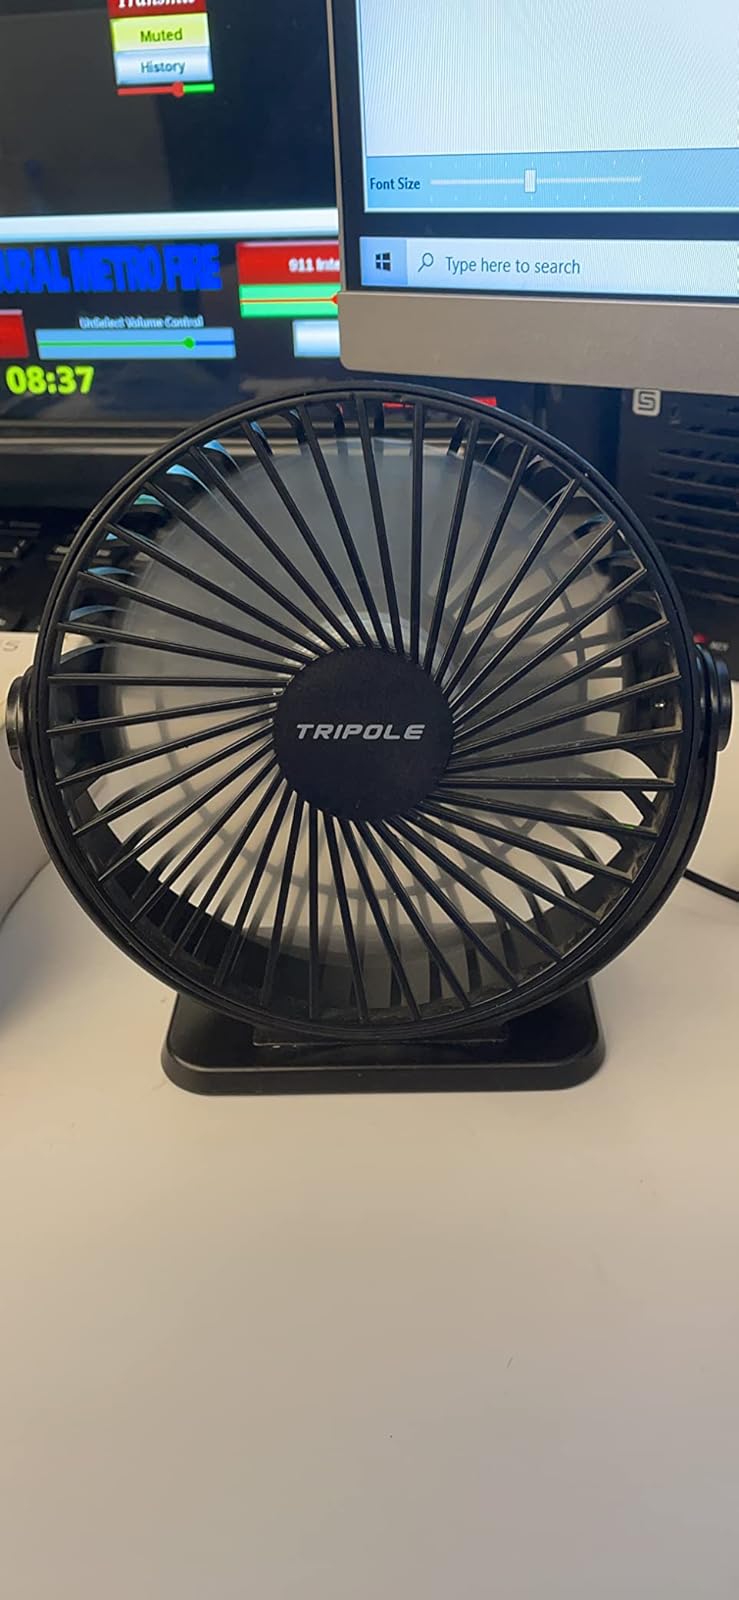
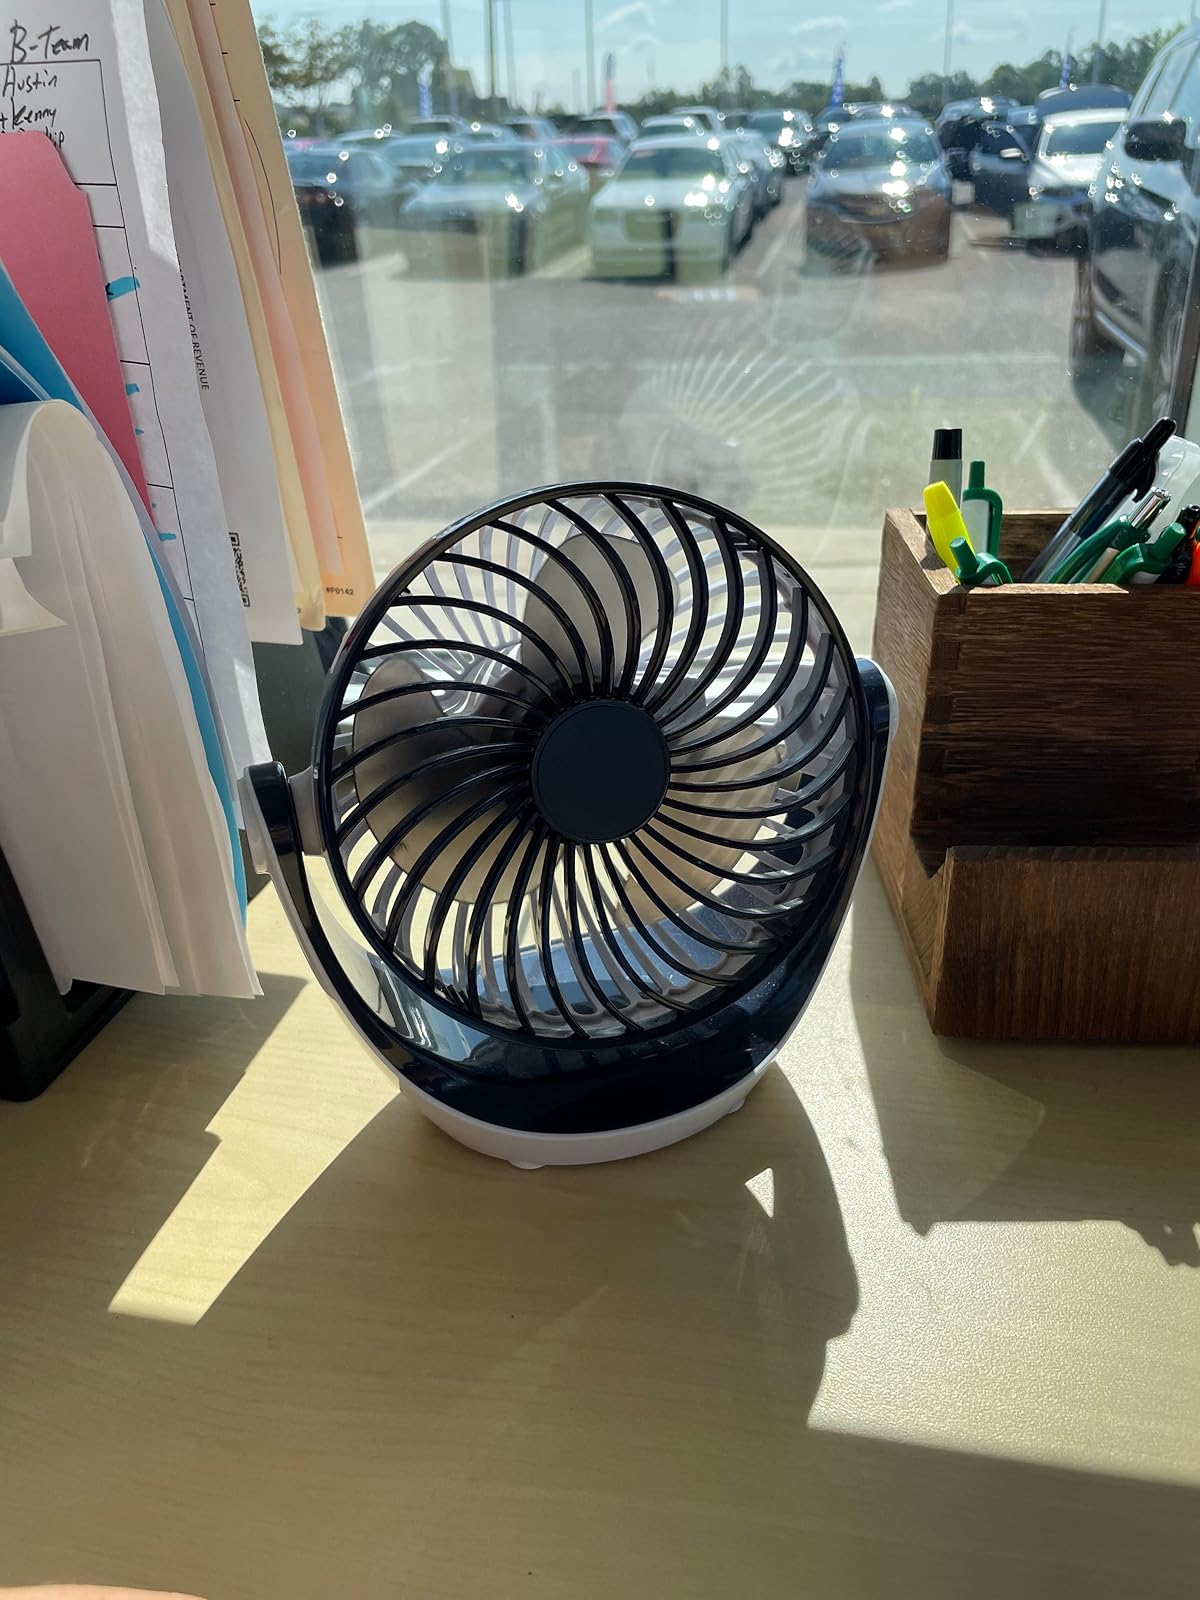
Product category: fan
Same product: no